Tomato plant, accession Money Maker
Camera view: vertical (180 deg); turntable rotation: 120 degrees
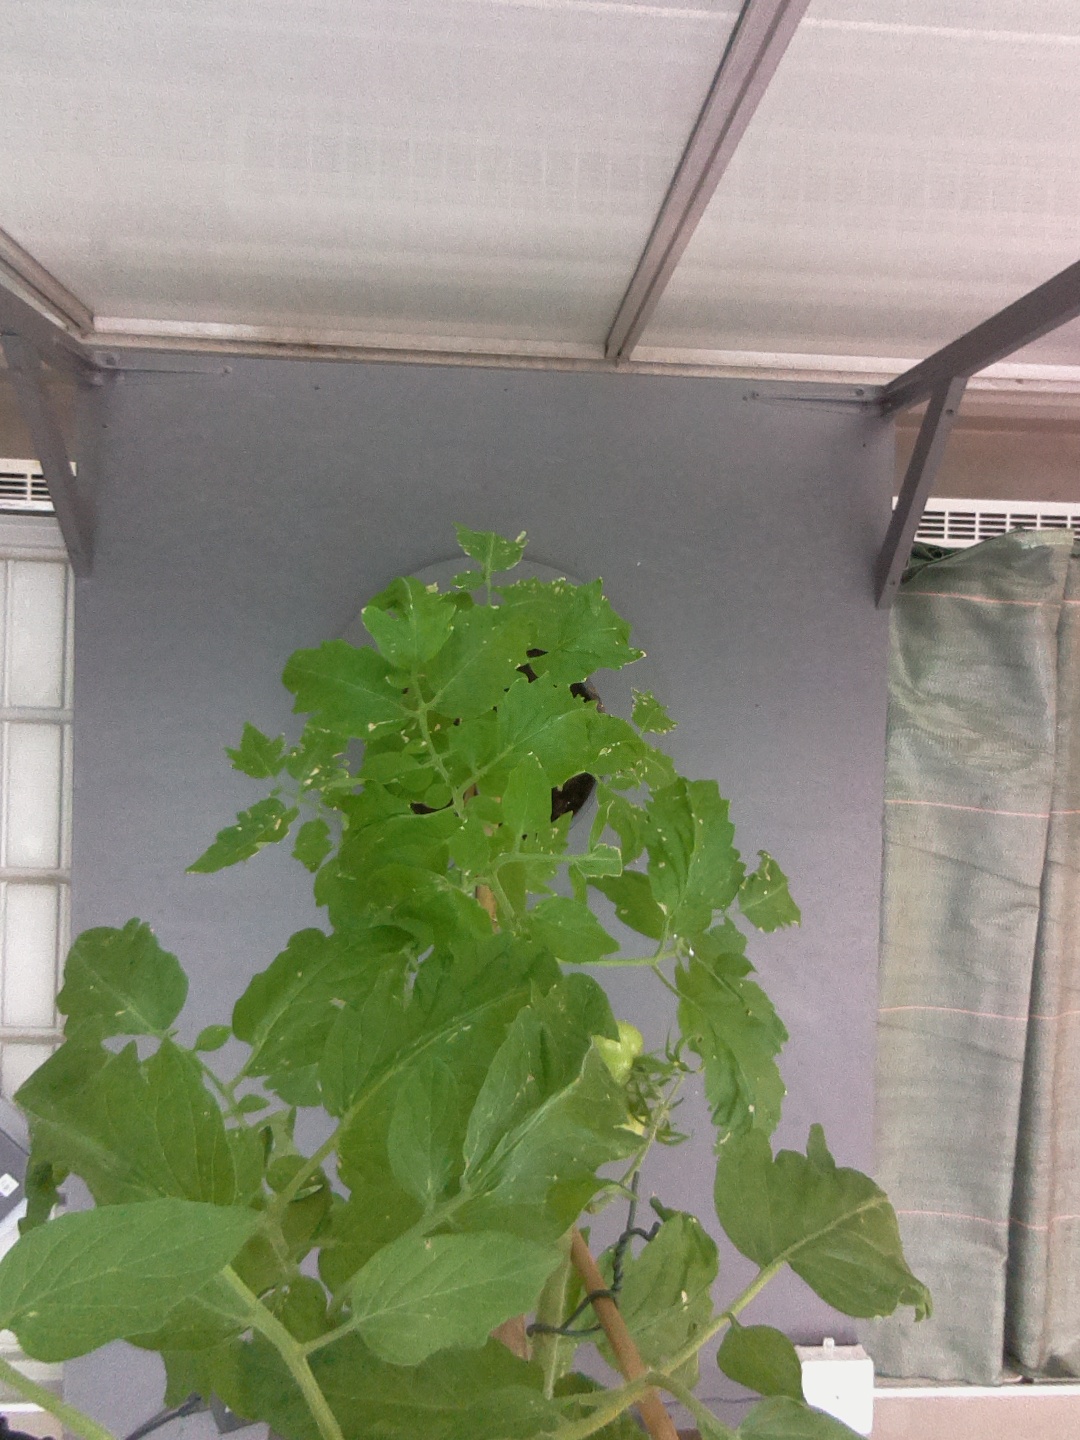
BBCH growth stage 73: 30%-40% of final fruit size